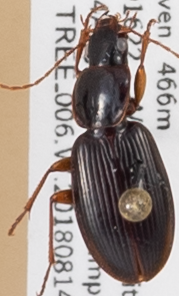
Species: Synuchus impunctatus
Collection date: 2018-08-14
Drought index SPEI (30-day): -0.03
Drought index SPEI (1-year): -0.3
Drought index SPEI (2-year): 1.106